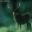
Label: deer